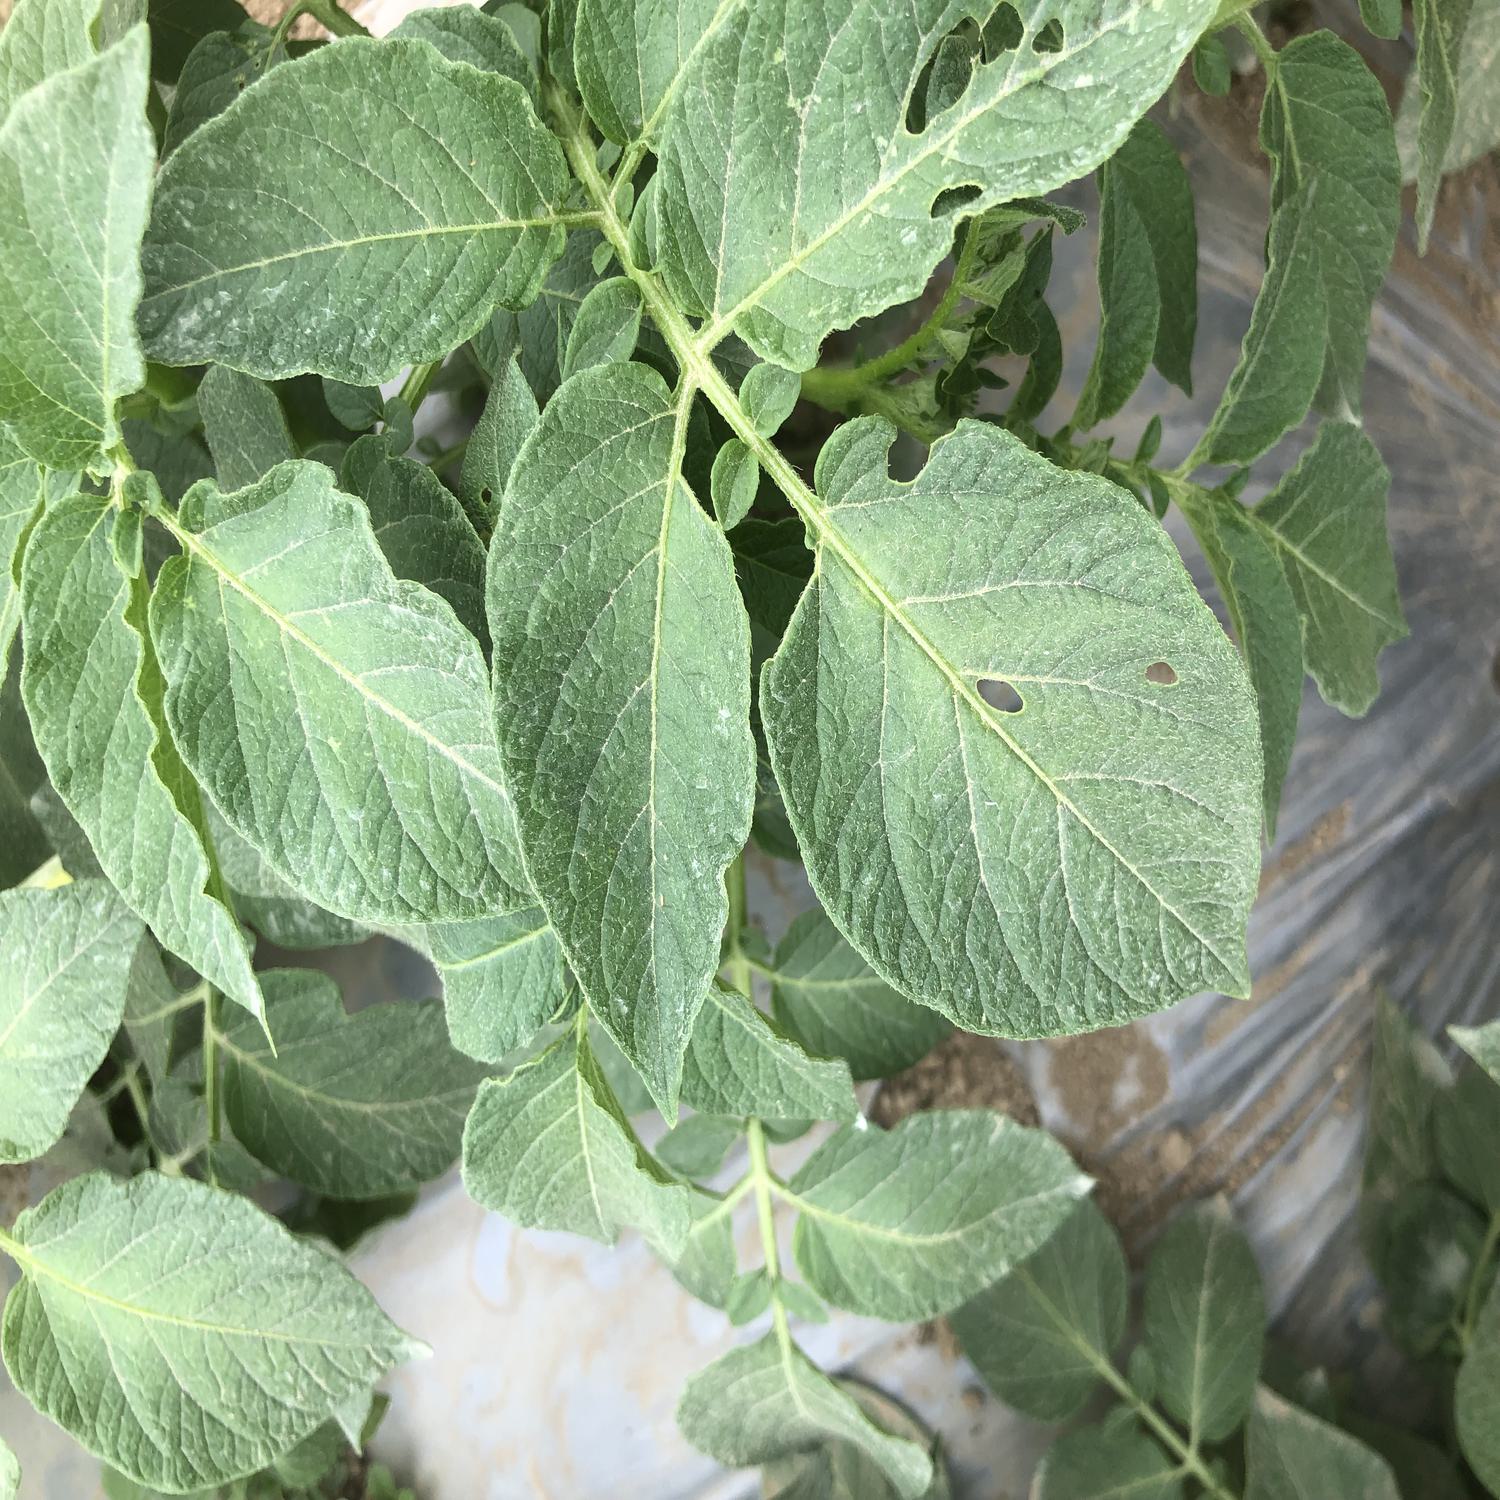
Label: Pest